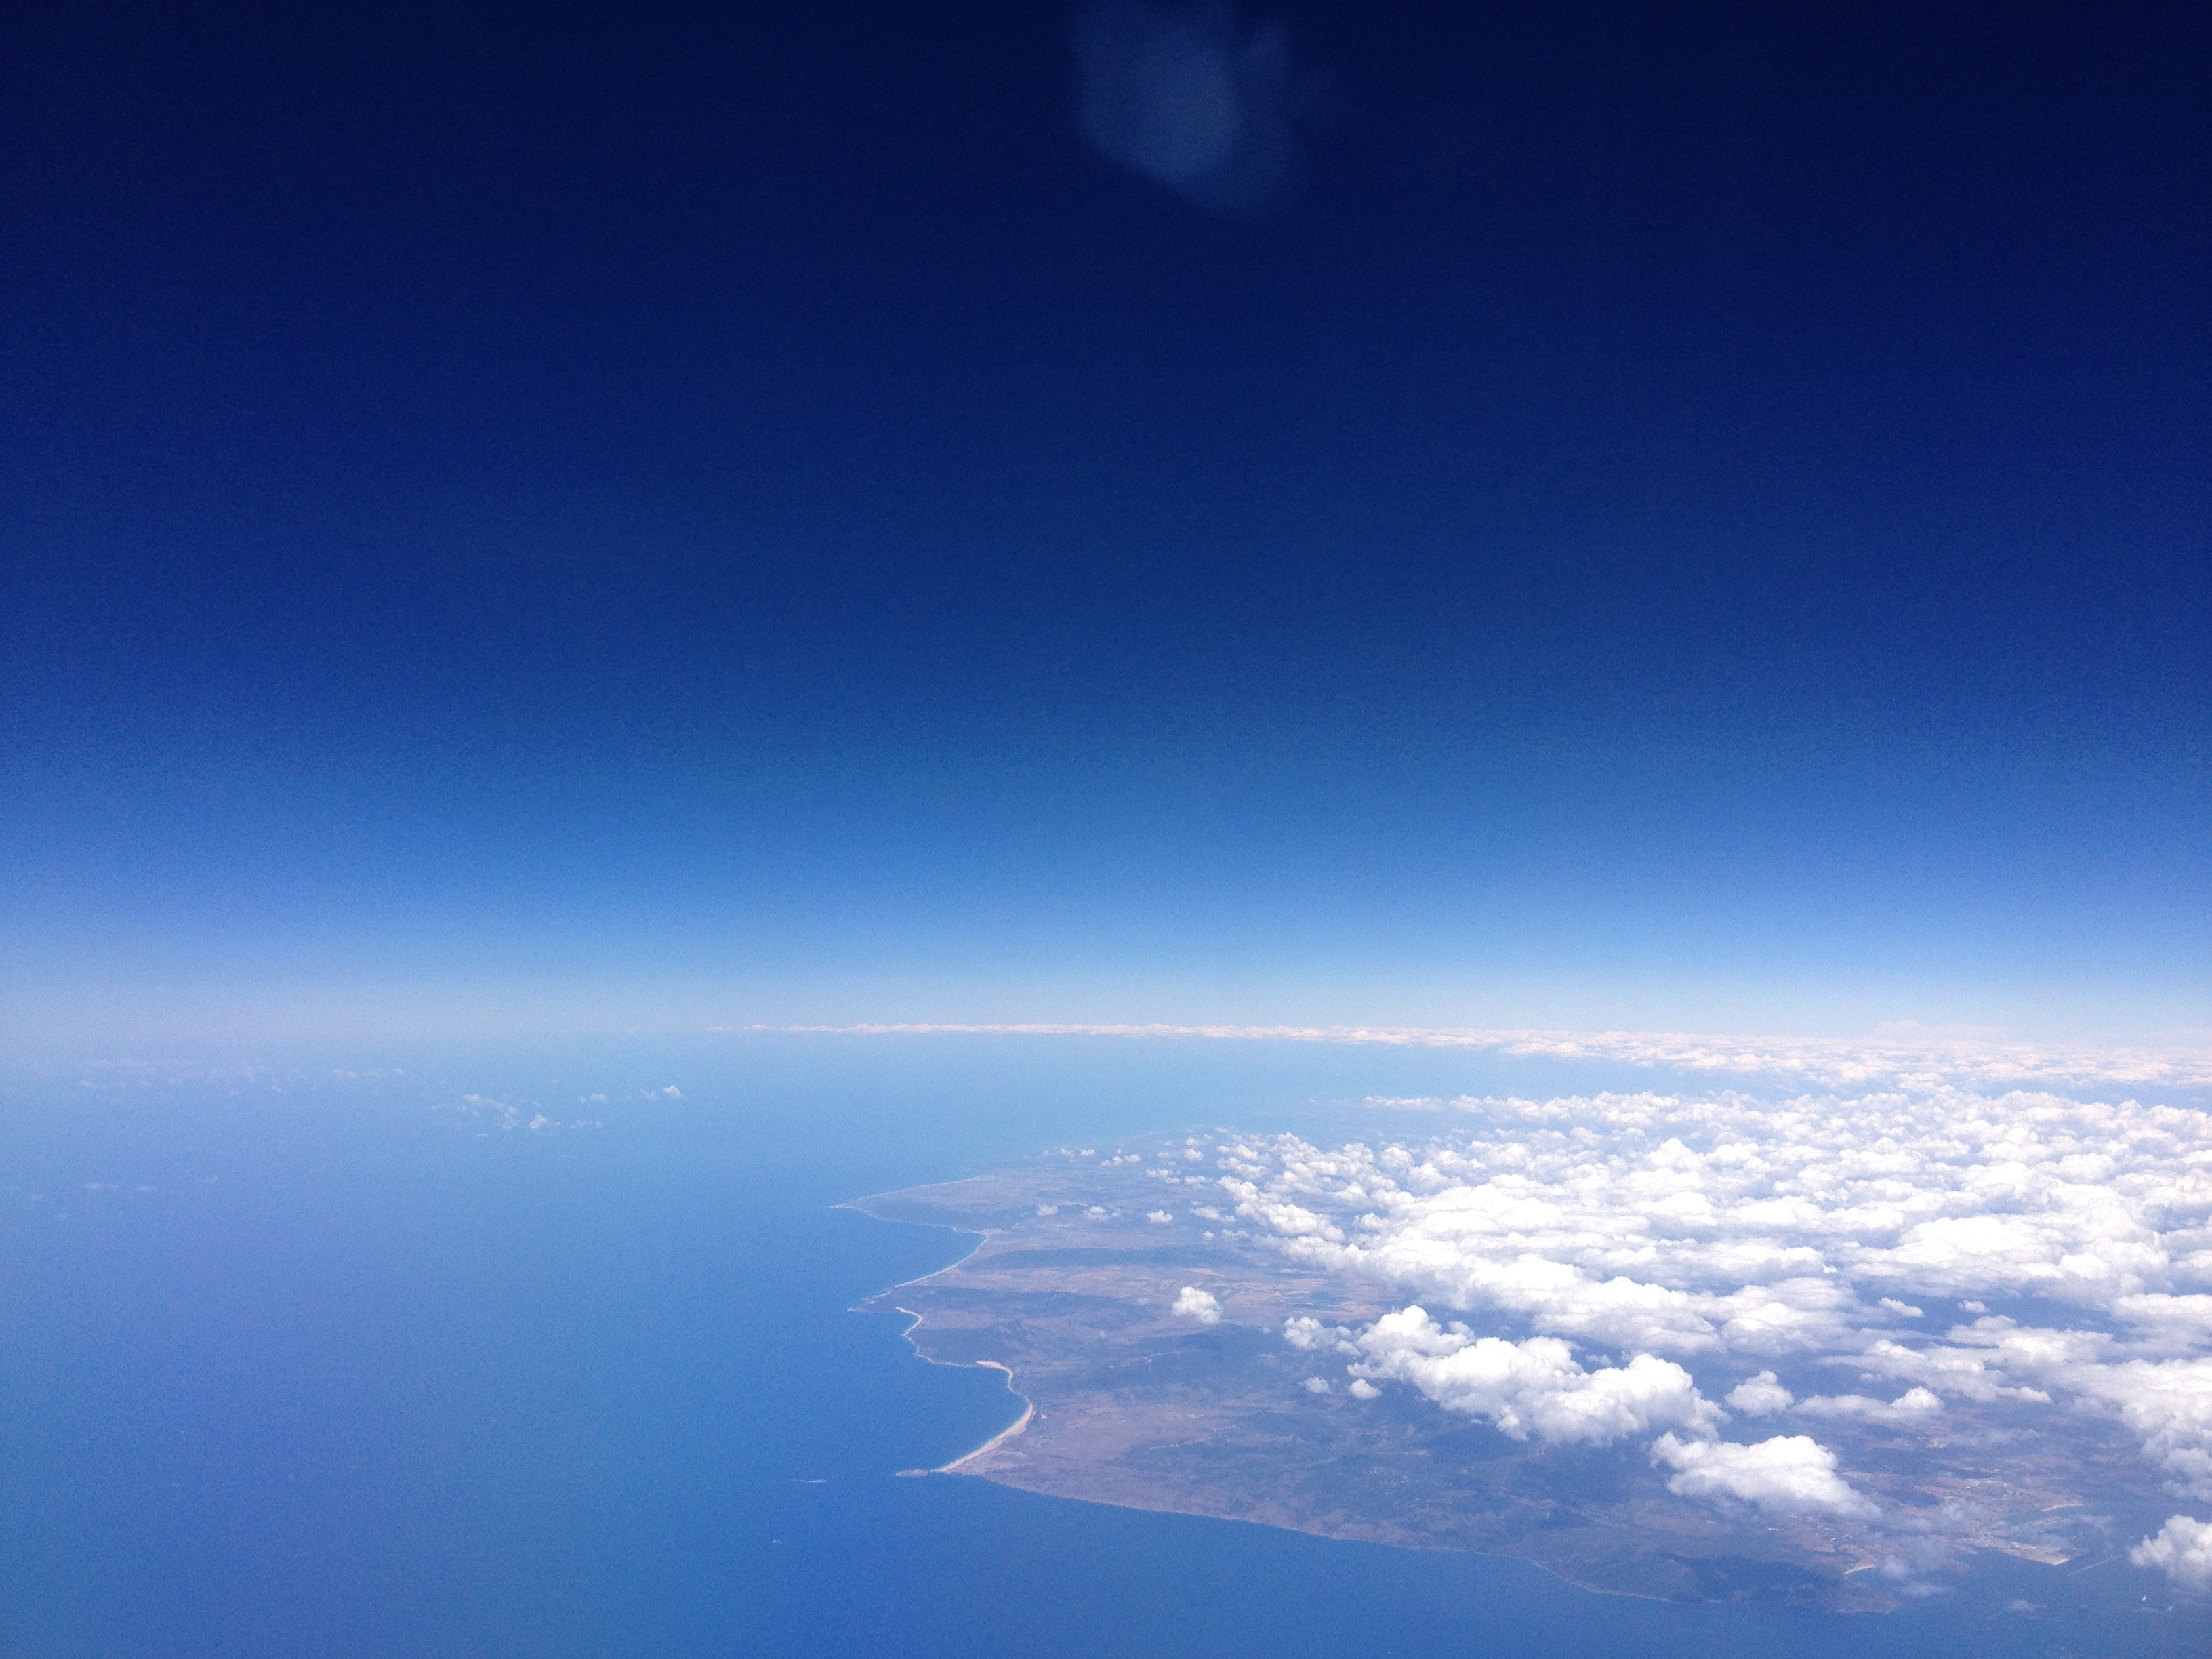
sea, ocean, horizon, cloud, sky, sunlight, dawn, atmosphere, aircraft, dusk, daytime, blue, outer space, gibraltar, spain, earth, morocco, plane view, atmosphere of earth, computer wallpaper